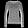
Label: Pullover